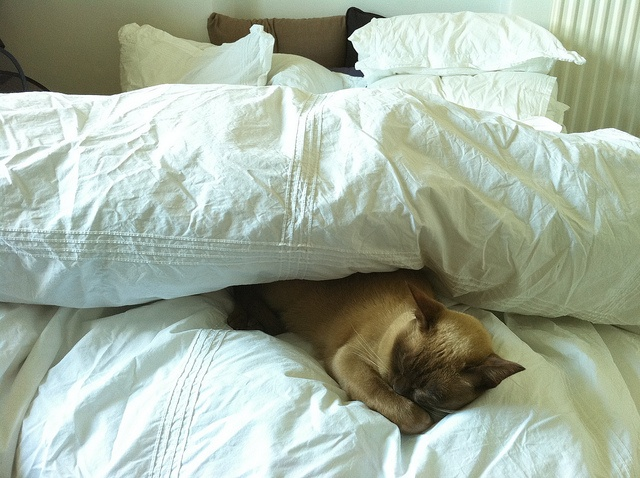
a close up of a cat laying in a bed with sheets
A very cute cat laying in a big bed.
A cat laying on top of a white comforter on a bed.
A cat relaxing comfortably on a bed under a pillow.
A cat curled up asleep under a white bed quilt